Kazbek (film)

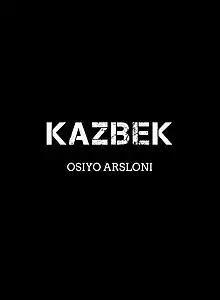

Kazbek is an Uzbek-Belarusian film shot by Akbar Bekturdiyev in cooperation with Uzbekistan and Belarus. The film is based on the life of Mamadali Topivoldiev, Hero of the Soviet Union, and Uzbek actor Ulugʻbek Qodirov played the role.